Anna Blomberg

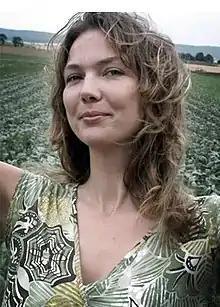

Anna Kristina Cecilia Blomberg (born 20 May 1972 in Gothenburg) is a Swedish actress and comedian. She has appeared in many TV series, among them "Häxan Surtant", "Kvarteret Skatan" (her breakthrough role), and "Superhjältejul". In addition, she performs on the stage and radio. In 2009 she participated in SVT's julkalender (Christmas Calendar).